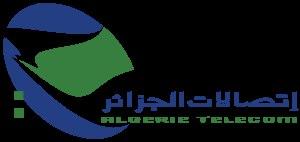
L'Algérie ; et arabe algérien : الدزاير, الجازاير ou لدزاير ; en tamazight et tifinagh ⴷⵣⴰⵢⵔ est un pays d’Afrique du Nord faisant partie du Maghreb. Depuis 1962, elle est nommée en forme longue République algérienne démocratique et populaire, abrégée en RADP. Sa capitale est Alger, la ville la plus peuplée du pays, dans le Nord, sur la côte méditerranéenne.